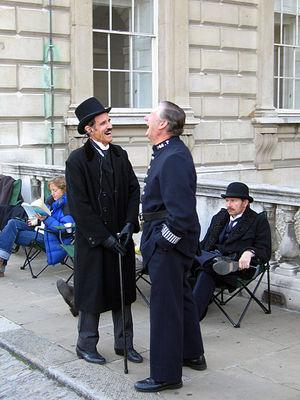
Un acteur, une actrice, un comédien ou une comédienne, est un artiste professionnel ou amateur qui prête son physique ou sa voix à un personnage dans une pièce de théâtre, dans un film, à la télévision, à la radio.
La Revanche de Sherlock Holmes est un téléfilm britannique diffusé sur BBC One le 26 décembre 2004. Il fait suite au Chien des Baskerville de David Attwood de 2002 mais à l'inverse de ce premier volet il s'agit d'une histoire originale écrite par Allan Cubitt